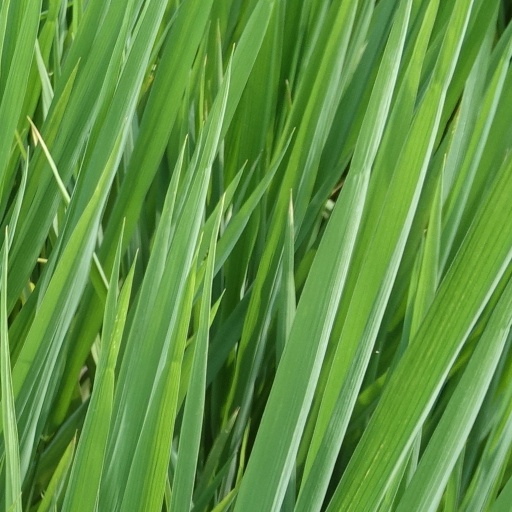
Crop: rice